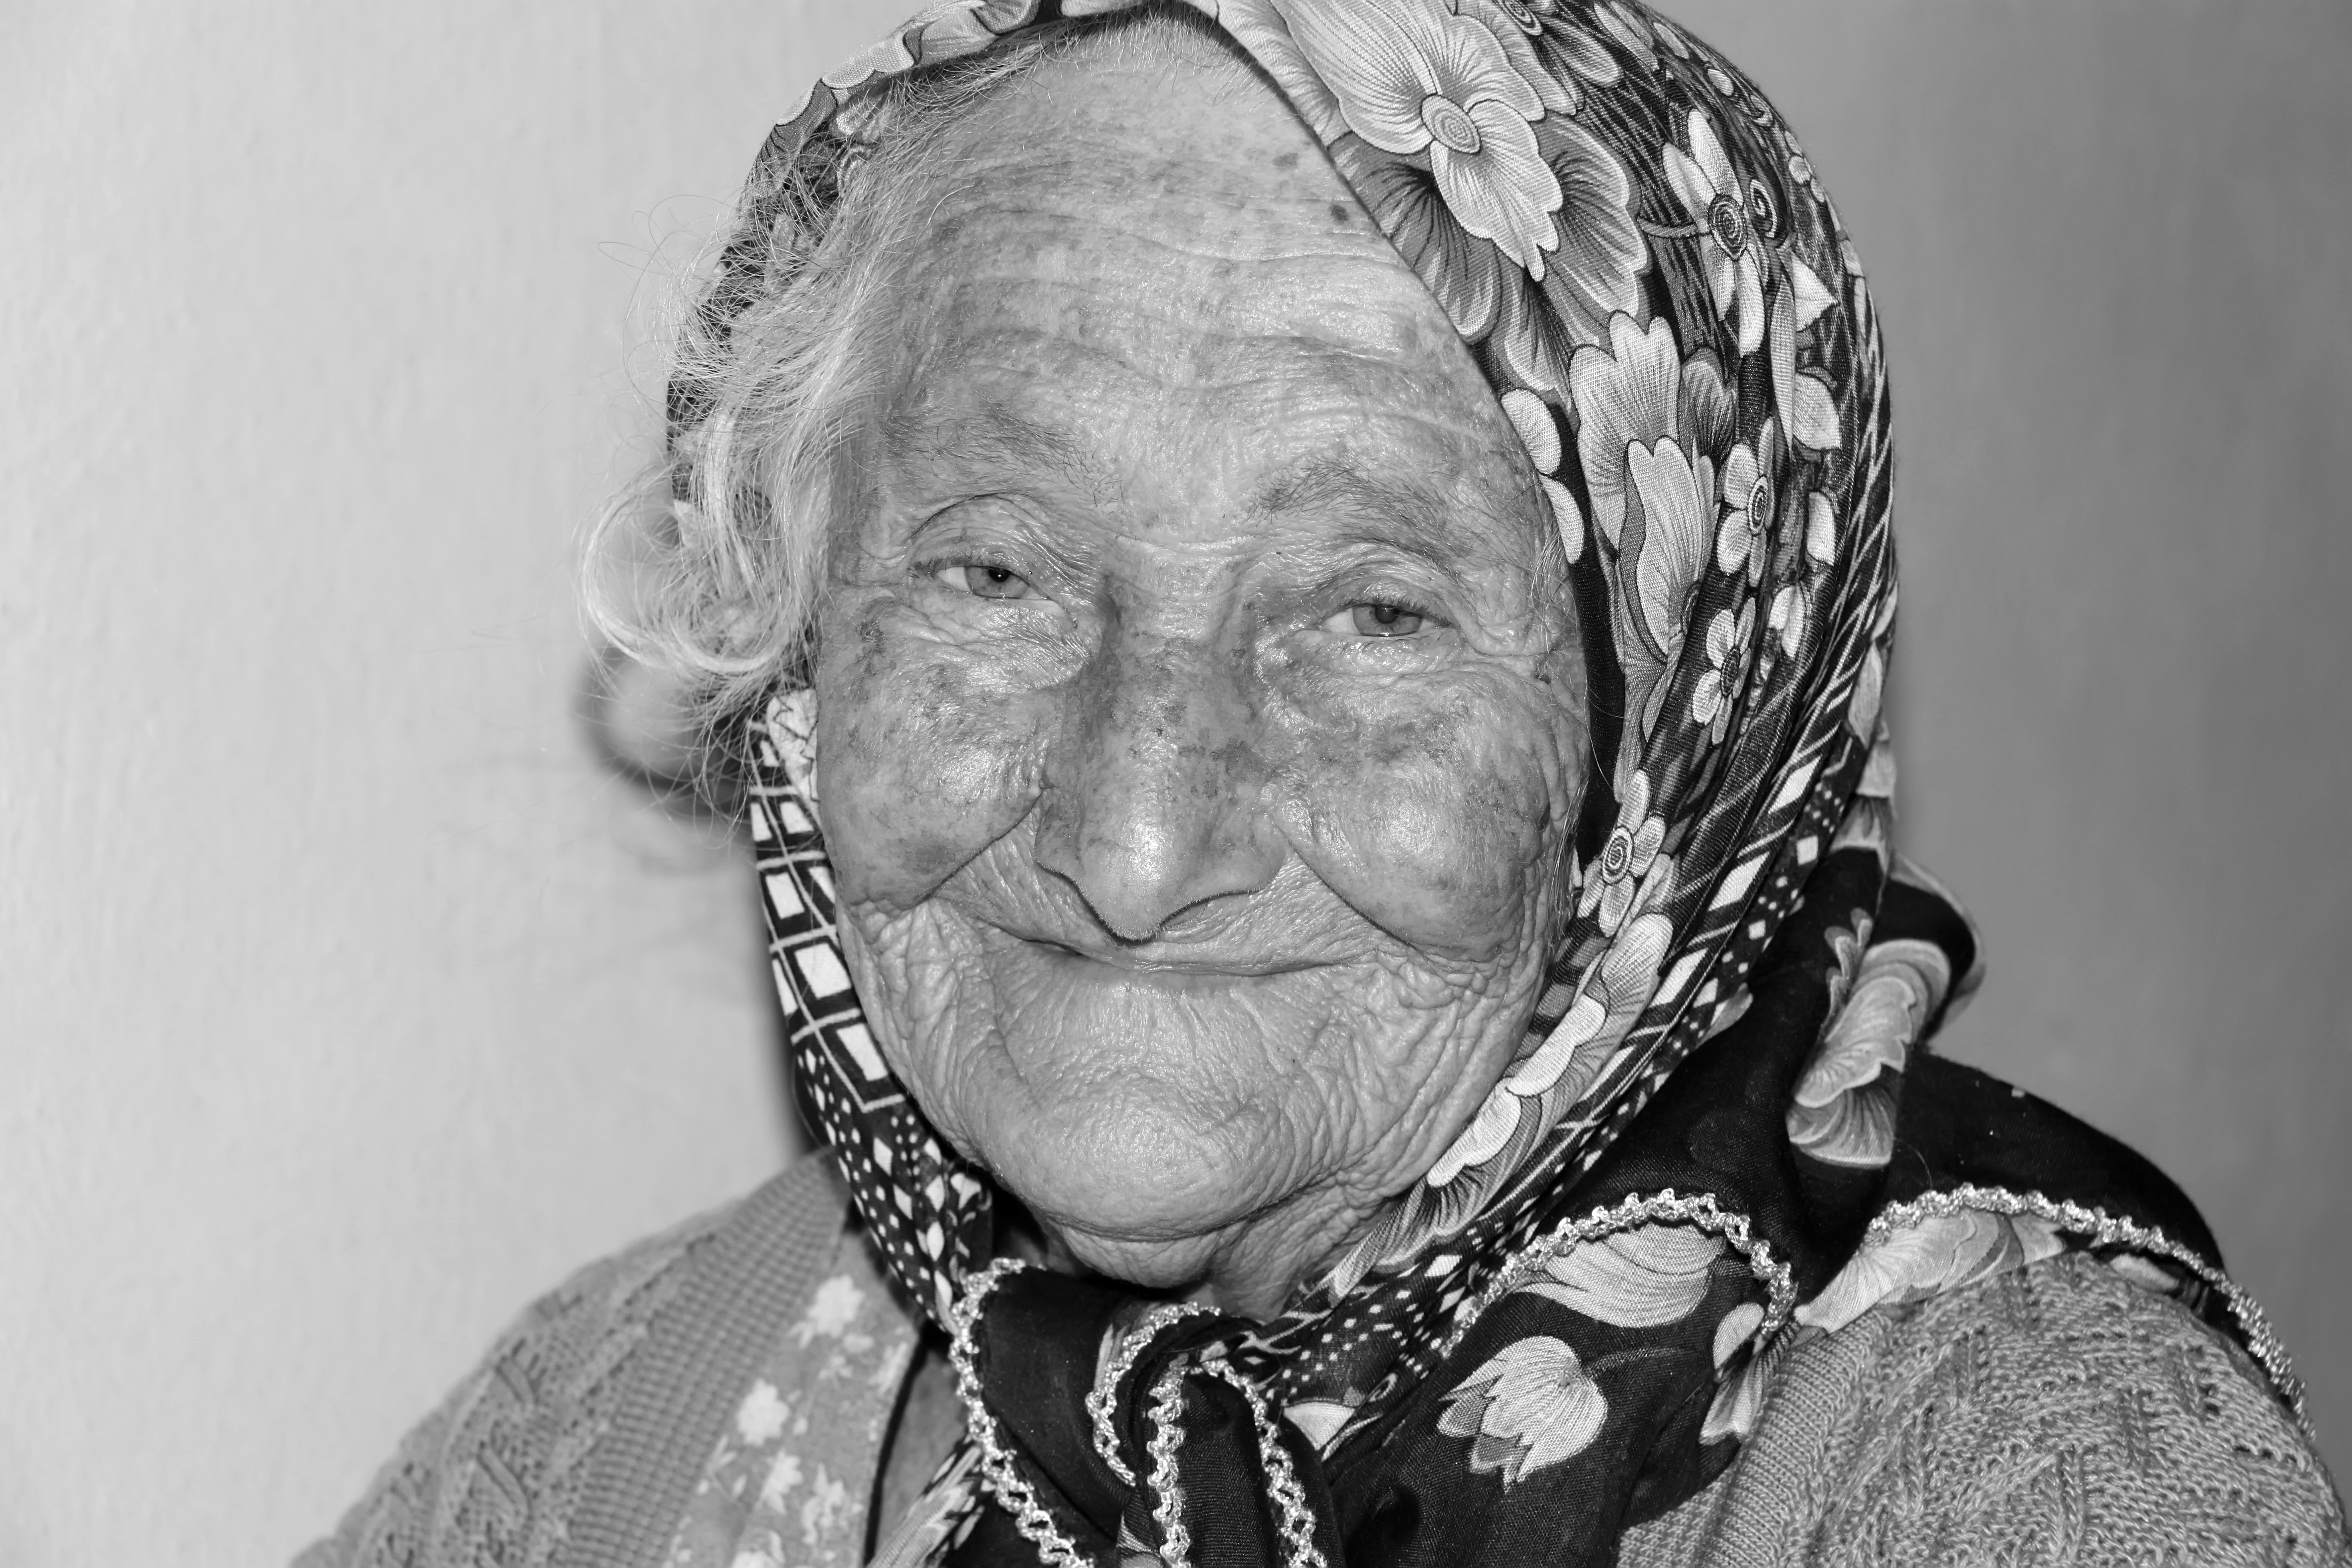
person, black and white, people, photography, old, portrait, human, monochrome, grandmother, close up, face, sculpture, sketch, drawing, head, monochrome photography, women's